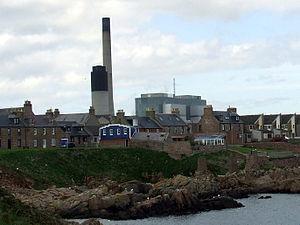
La centrale de Peterhead est une centrale thermique alimentée au pétrole et au gaz naturel située dans l'Aberdeenshire en Écosse.
Liste des plus grandes centrales électriques au monde et, pour chaque type, les plus puissantes.